Second Thoughts Are Best

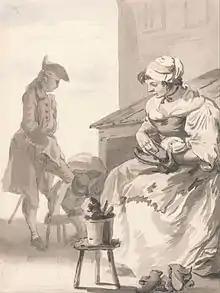
"Shoe Cleaner" (c.1759) by Paul Sandby

The group that most characterized London streets were beggars and vagrants. The broad eighteenth-century definition for beggar embraced not just the poorest people having to live on the street, but virtually anyone who would stop you asking for money, work, or offering you a service such as: shoe cleaners, linkboys, milkmaids, chimney sweeps, etc. Begging was quite an art, the way you held your body, the sores you showed or not showed, the tone of the voice, your gender and age, the time of the year, the narrative strategies you decided to adopt, all these elements affected the way you begged and had to be consider carefully. Moreton regards beggars and vagrants as potential criminals in disguise and affirms that they "should be suppressed, who lounge about all day, to see where they can steal at night" and that "all shoe-cleaners, I mean boys and sturdy vagrants, be suppressed, [...] as for link-boys, alias thieves with lights". Shoeblacks are a peculiar example of a vagrant occupation. Established as an employment at the end of the seventeenth-century, shoe cleaning provided a perfect excuse for approaching passers-by without incurring a penalty.